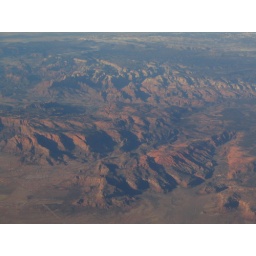
Colorado City and Zion National Park, separated only by a spectacular red rock mountain.